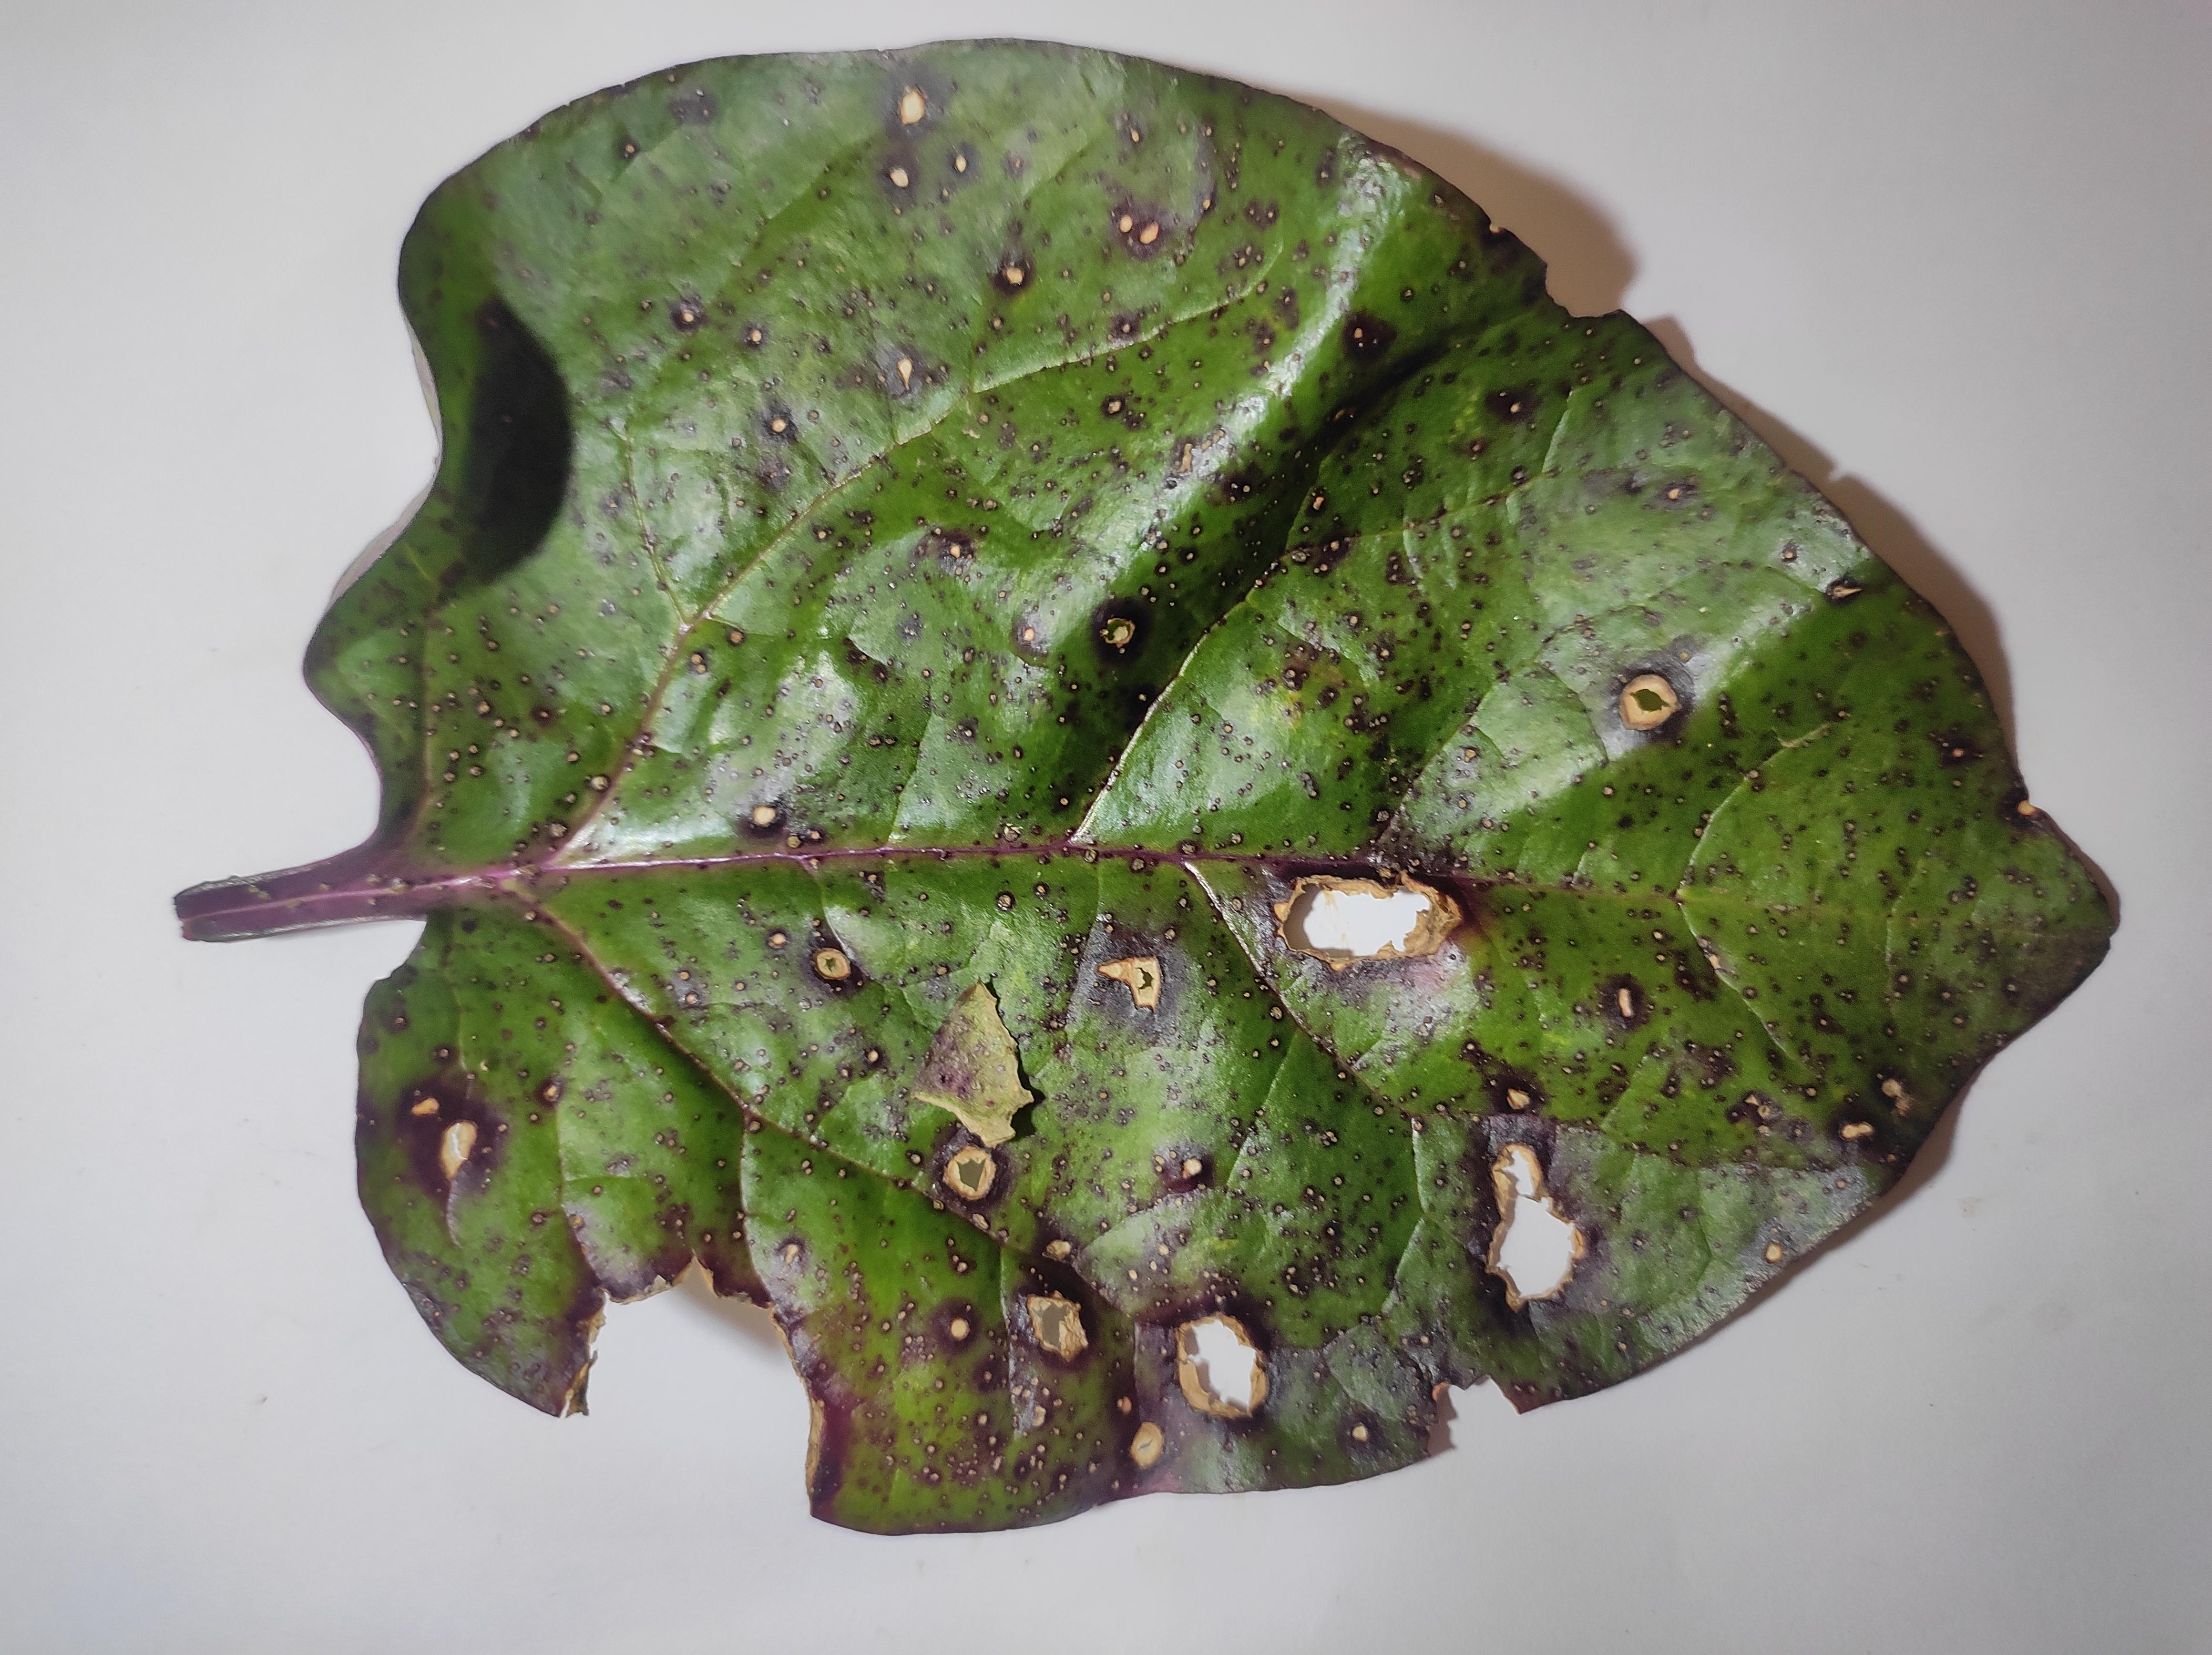
Label: straw_mite